Physiological changes in pregnancy

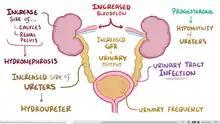
Genitourinary Changes in Pregnancy

During pregnancy the plasma volume increases by 40-50% and the red blood cell volume increases only by 20–30%. These changes occur mostly in the second trimester and prior to 32 weeks gestation. Due to dilution, the net result is a decrease in hematocrit or hemoglobin, which are measures of red blood cell concentration. Erythropoietin, which stimulates red blood cell production, increases throughout pregnancy and reaches approximately 150 percent of their pregnancy levels at term. The slight drop in hematocrit or hemoglobin is most pronounced at the end of the second trimester and slowly improves when reaching term.